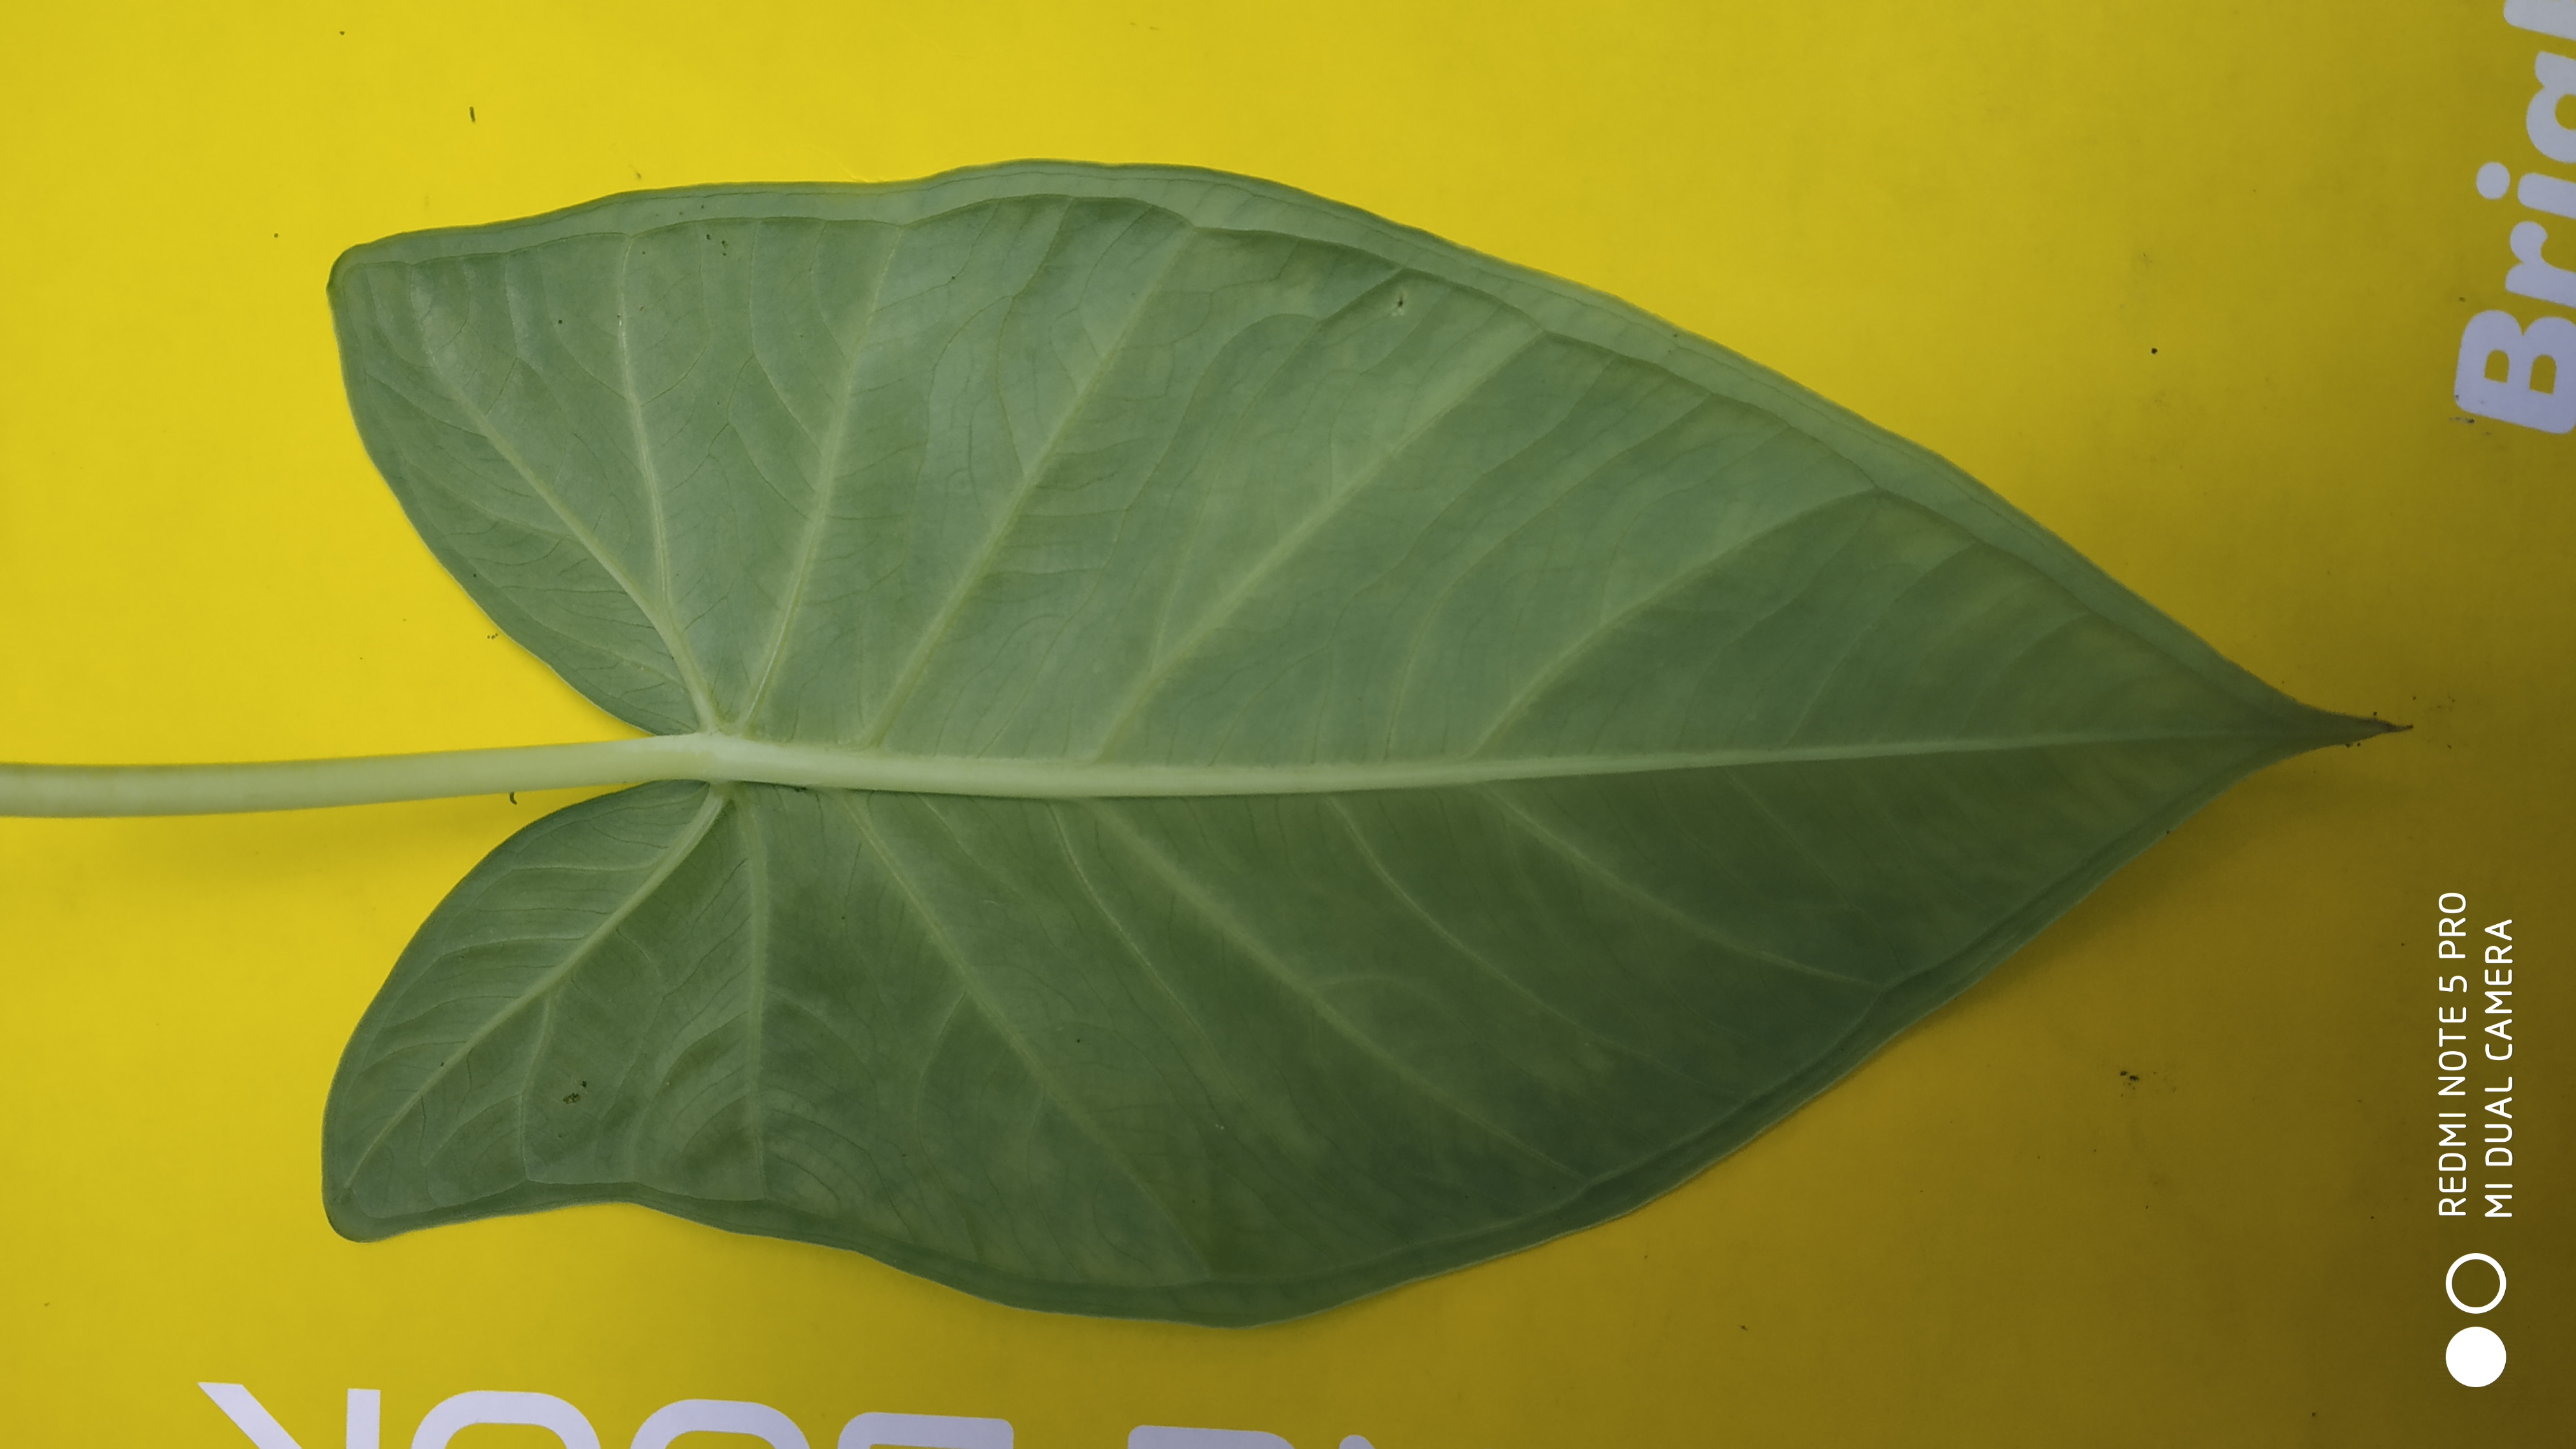
Plant: Taro